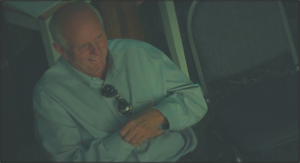
Gray Frederickson est un producteur, acteur et scénariste américain.